Dan Korem

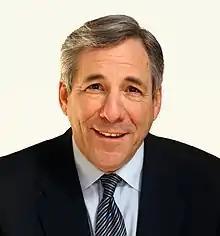
Korem in 2016

Dan Korem (born November 6, 1952) is an American investigative journalist, author, documentary producer, speaker, and researcher. His focus is issues and practical applications related to snapshot behavioral reads. He is the author of several books, including: "Snapshot - Reading and Treating People Right the First Time" (2015), "The Art of Profiling: Reading People Right the First Time, Expanded 2nd Edition" (2012), "Rage of the Random Actor - Disarming Catastrophic Acts and Restoring Lives" (2005), "Suburban Gangs: The Affluent Rebels" (1995), and "Streetwise Parents, Foolproof Kids" (1992)